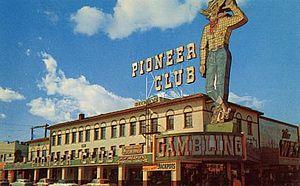
Le Pioneer Club Las Vegas est un ancien hôtel-casino situé à Las Vegas, aux États-Unis. Ouvert en 1942 dans un bâtiment construit en 1918, il est fermé en 1995 lors de la création de la Fremont Street Experience puis reconverti en 1998 en magasin de souvenirs.